Joe Biden 2024 presidential campaign

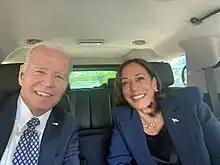
Biden and Harris, May 2023

On April 25, 2023, Biden announced he was running for re-election. It was also announced that Julie Chávez Rodriguez would serve as campaign manager and Quentin Fulks would be principal deputy campaign manager. Lisa Blunt Rochester, Jim Clyburn, Chris Coons, Tammy Duckworth, Jeffrey Katzenberg, and Gretchen Whitmer were named national campaign co-chairs. Biden's campaign was launched four years to the day after the start of his 2020 presidential campaign. "Politico" reported that: "Biden is considering Michael Tyler (the longtime Democratic operative) for the role of communications director in his 2024 campaign".